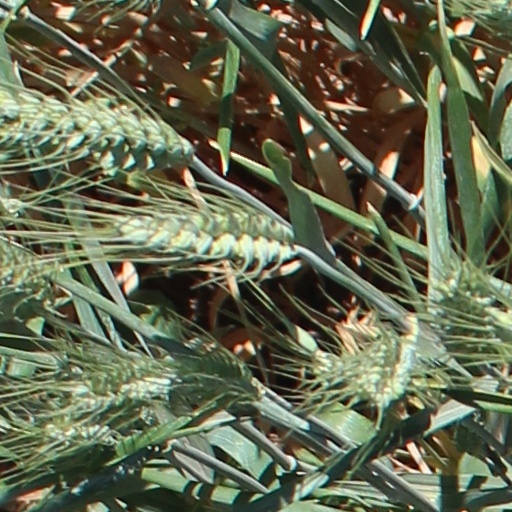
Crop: wheat